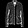
Label: Coat